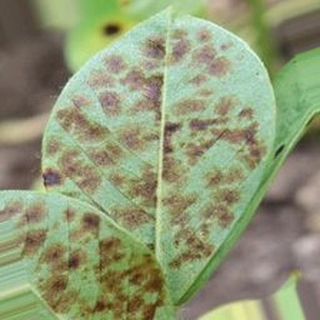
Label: groundnut_rust